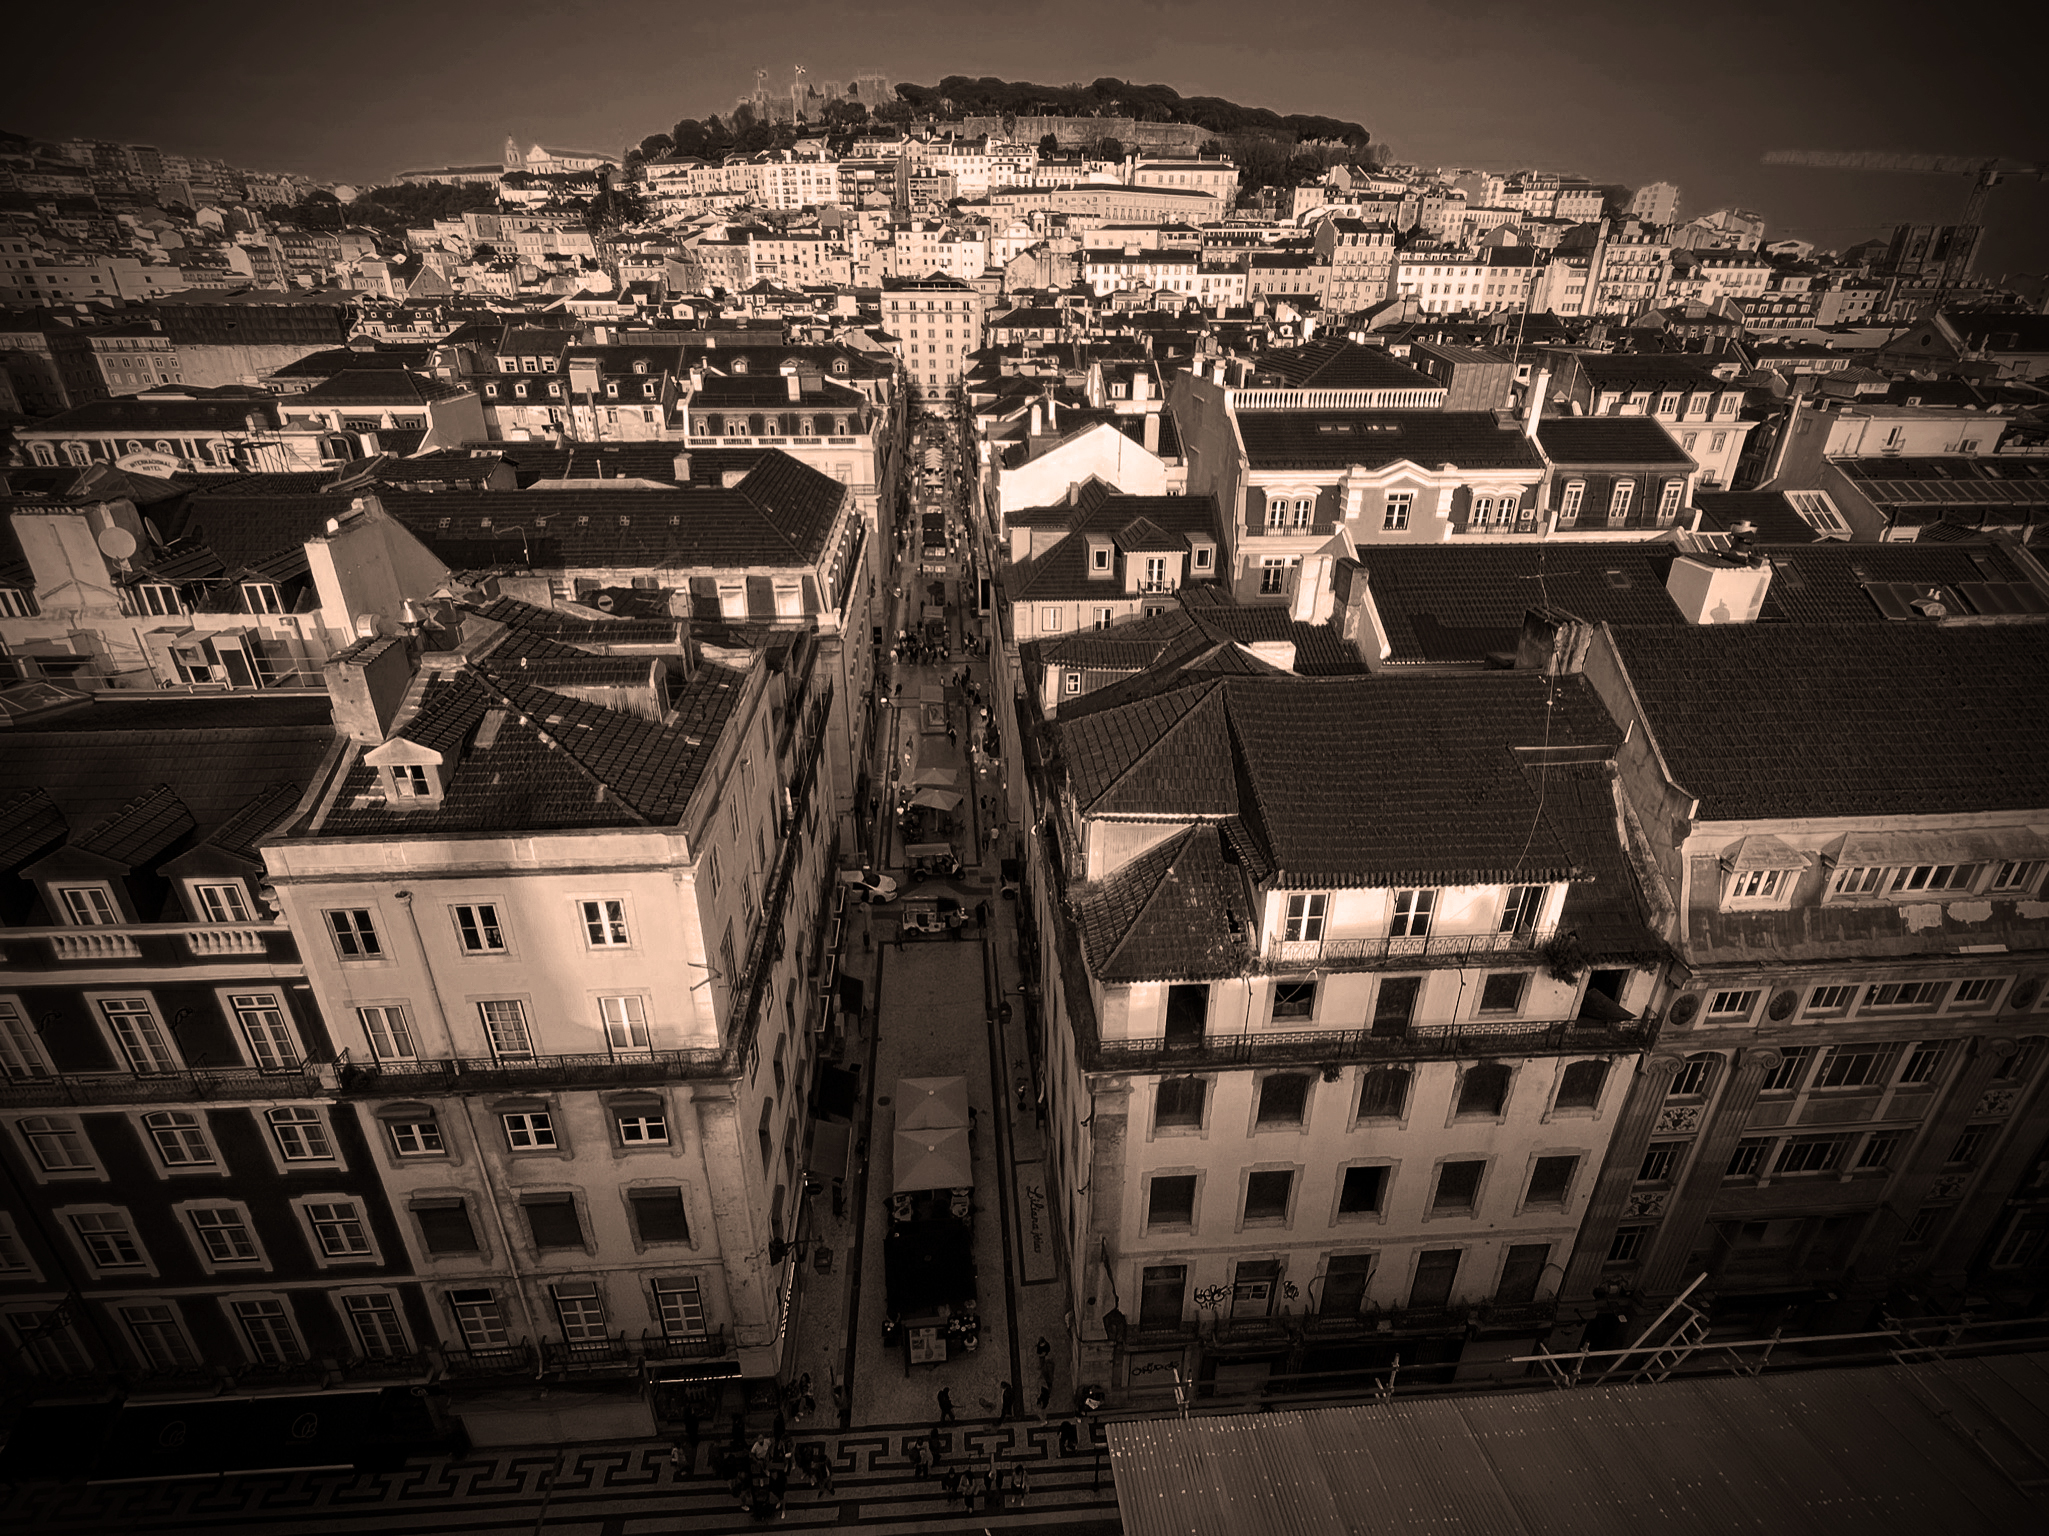
lisboa, building, window, sky, world, black and white, style, cityscape, neighbourhood, residential area, roof, morning, landscape, metropolis, city, facade, metropolitan area, Tints and shades, urban design, tower block, monochrome, monochrome photography, house, mixed use, horizon, street, downtown, winter, darkness, suburb, apartment, evening, night, history, bird's eye view, symmetry, aerial photography, spire, metal, medieval architecture, historic site, town square, skyline, arch, photography